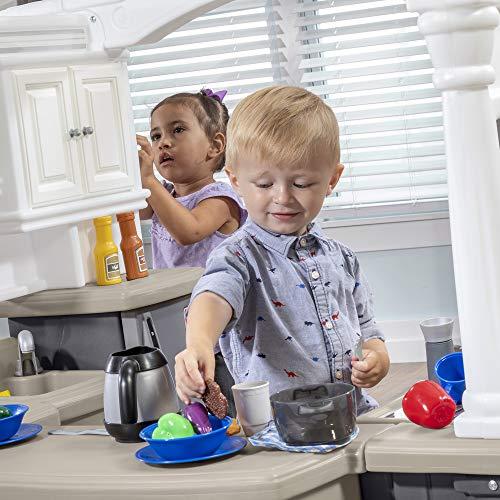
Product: Step2 Grand Walk-in Kitchen
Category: Toys & Games | Dress Up & Pretend Play | Pretend Play | Kitchen Toys
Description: Activate the fun lights and sounds on the pretend stovetop for realistic kitchen play.
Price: $264.99
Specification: ProductDimensions:46x36.2x47inches|ItemWeight:59pounds|ShippingWeight:59pounds(Viewshippingratesandpolicies)|ASIN:B07SYVP512|Itemmodelnumber:4977KR|Manufacturerrecommendedage:24months-5years